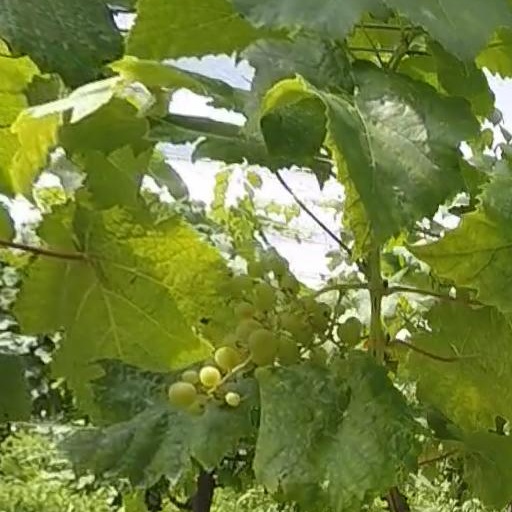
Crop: grape